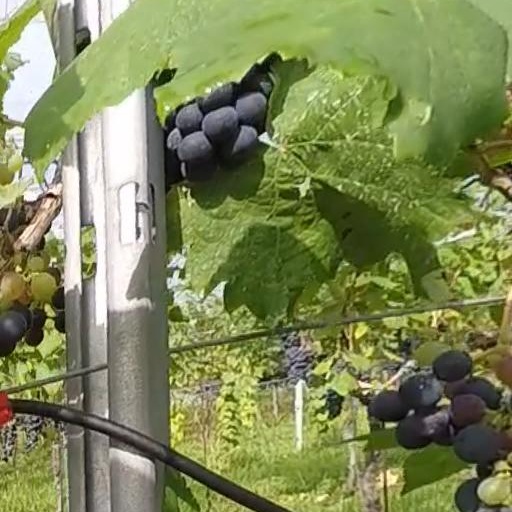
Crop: grape